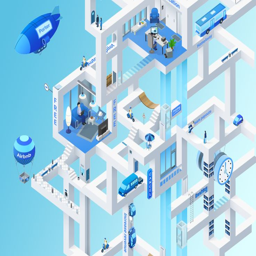
illustration for the apartments booking service